Romansh people

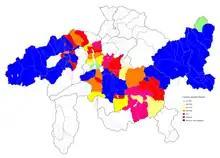
Loss of Romansh-speaking majority since 1860 by municipality (municipalities retaining a Romansh-speaking majority as of the 2000 census are shown in blue)

When Grisons became part of Switzerland in 1803, it had a population of roughly 73,000, of whom around 36,600 were Romansh speakers—many of them monolingual—living mostly in the Romansh-speaking valleys. The number of Romansh speakers has remained roughly constant since that time (while the population of Switzerland has nearly quintupled).